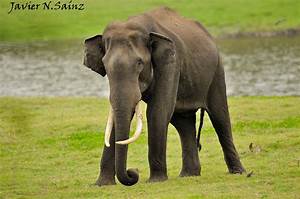
Label: elephant